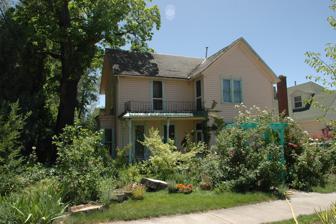
Building: Yard–Groesbeck House
Country: United States of America
Year built: 1891
Historic house in Utah, United States United States historic place Yard–Groesbeck House U.S. National Register of Historic Places Show map of Utah Show map of the United States Location 157 W 200 S, Springville, Utah Coordinates 40°9′51″N 111°36′44″W / 40.16417°N 111.61222°W / 40.16417; -111.61222 Area 0.2 acres (0.081 ha) Built 1891 Architectural style Late Victorian MPS Springville MPS NRHP reference No. 97001581 Added to NRHP January 5, 1998 The Yard–Groesbeck House at 157 W 200 S in Springville, Utah was built in 1891.  It was listed on the National Register of Historic Places in 1998. It was built originally as a one-story "Victorian T-cottage" but was soon expanded to a two-story house. References